Gustav Hamel

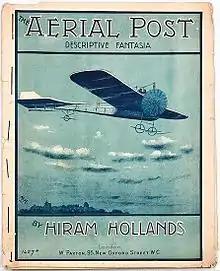
Sheet music cover, c.1911

An item in the magazine "Flight", of 26 August 1911, covered Hamel's unsuccessful attempt to convey newspapers from Hendon to Southend the previous Saturday.